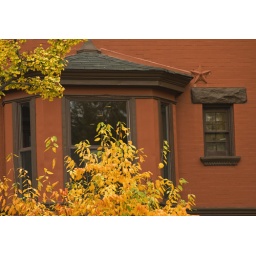
red brick buildings with colorful window trim and stars along r street in georgetown overlooking montrose park